CILK-FM

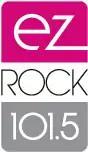
Logo as "EZ Rock", 2011-2020

On December 27, 2020, as part of a mass format reorganization by Bell Media, CILK rebranded as "Move 101.5". While the station would run jockless for the first week of the format, on-air staff would return on January 4, 2021.